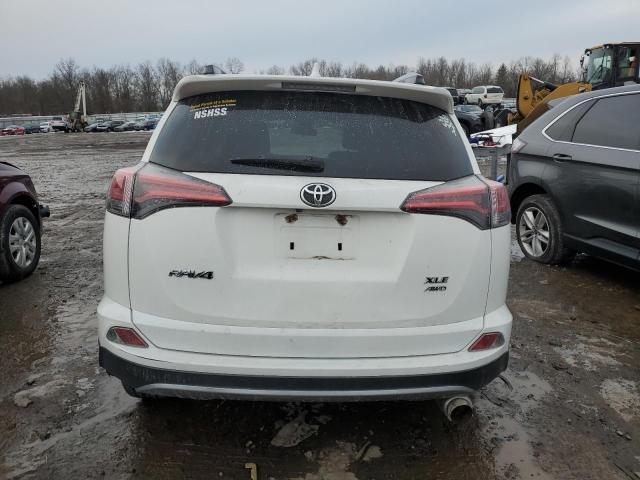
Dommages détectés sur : plaque d'immatriculation arrière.
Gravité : mineur